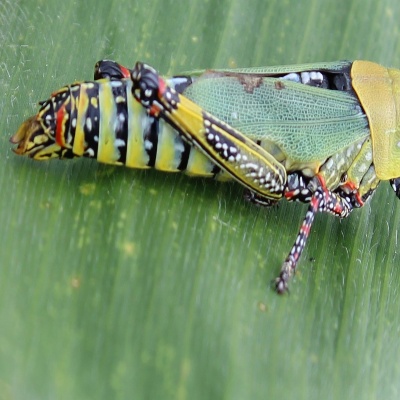
Crop: Maize
Condition: grasshoper